Lubin

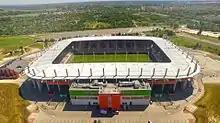
Stadium of Zagłębie Lubin

In 1957 Jan Wyżykowski discovered and in 1959 documented in Lubin the largest copper ore deposits in Europe and one of the largest in the world. Soon copper mines were built and the KGHM company was established.